Ramnarayan Dudi

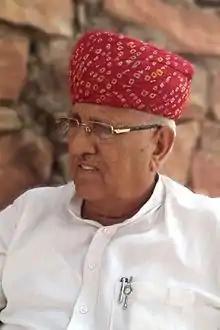

Ram Narayan Dudi (born 10 September 1948) is an Indian politician. He served as the Member of Parliament, Rajya Sabha from 2014 to 2020. He served as the minister of Revenue, Colonisation & Soldier welfare in Government of Rajasthan from 2003 to 2008. He was elected to the Rajasthan Legislative Assembly for four terms from Bilara and Bhopalgarh assembly in Pali, Rajasthan.